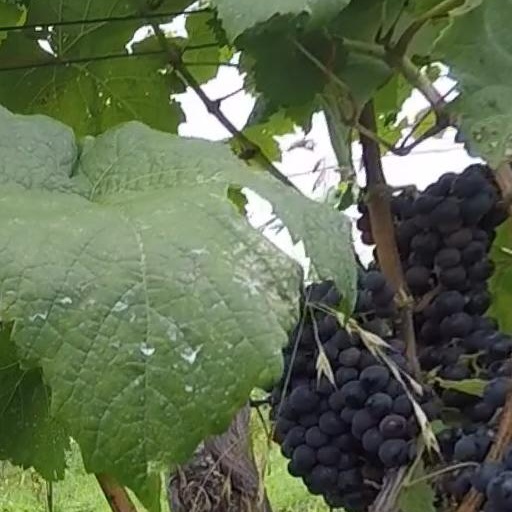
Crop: grape